Ahmed Sékou Touré

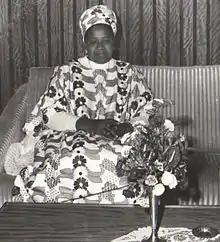
Andree Touré, his wife and the first lady of Guinea

Throughout Touré's dispute with France, he maintained good relations with several socialist countries. However, Touré's attitude toward France was not generally well received by his own people and some other African countries ended diplomatic relations with Guinea over his actions. He also often voiced his distrust of other African nations. Meanwhile, some 1.5 million Guineans were fleeing Guinea to neighboring countries, such as Sierra Leone. Despite this, Touré's position won the support of many anti-colonialist and Pan-African groups and leaders.